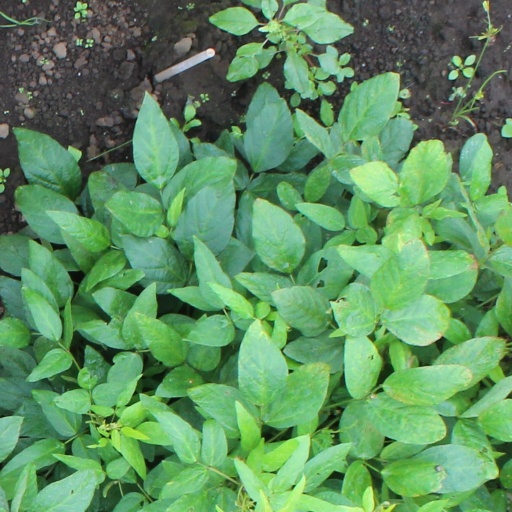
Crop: soybean